Larry Hogan

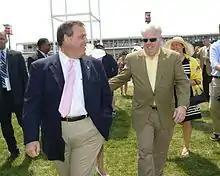
Governor Chris Christie of New Jersey and Hogan at the 2015 Preakness Stakes

During his 2014 gubernatorial campaign, Hogan said he opposed "open-border policies" and supported returning undocumented immigrants living in Maryland back to their countries of origin "as quickly as possible".